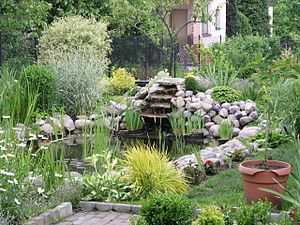
Dam
Havedam
Damme er små vandhuller, der er så lavvandede at lyset normalt kan trænge ned til bunden. De adskiller sig fra de større søer, ved at de ikke udvikler springlag, og fra pytterne, ved at de indeholder vand hele året rundt. Man skelner mellem naturlige og kunstige damme. Kunstige damme kan f.eks. være mølledamme, branddamme, ørreddamme og regnvandsdamme.